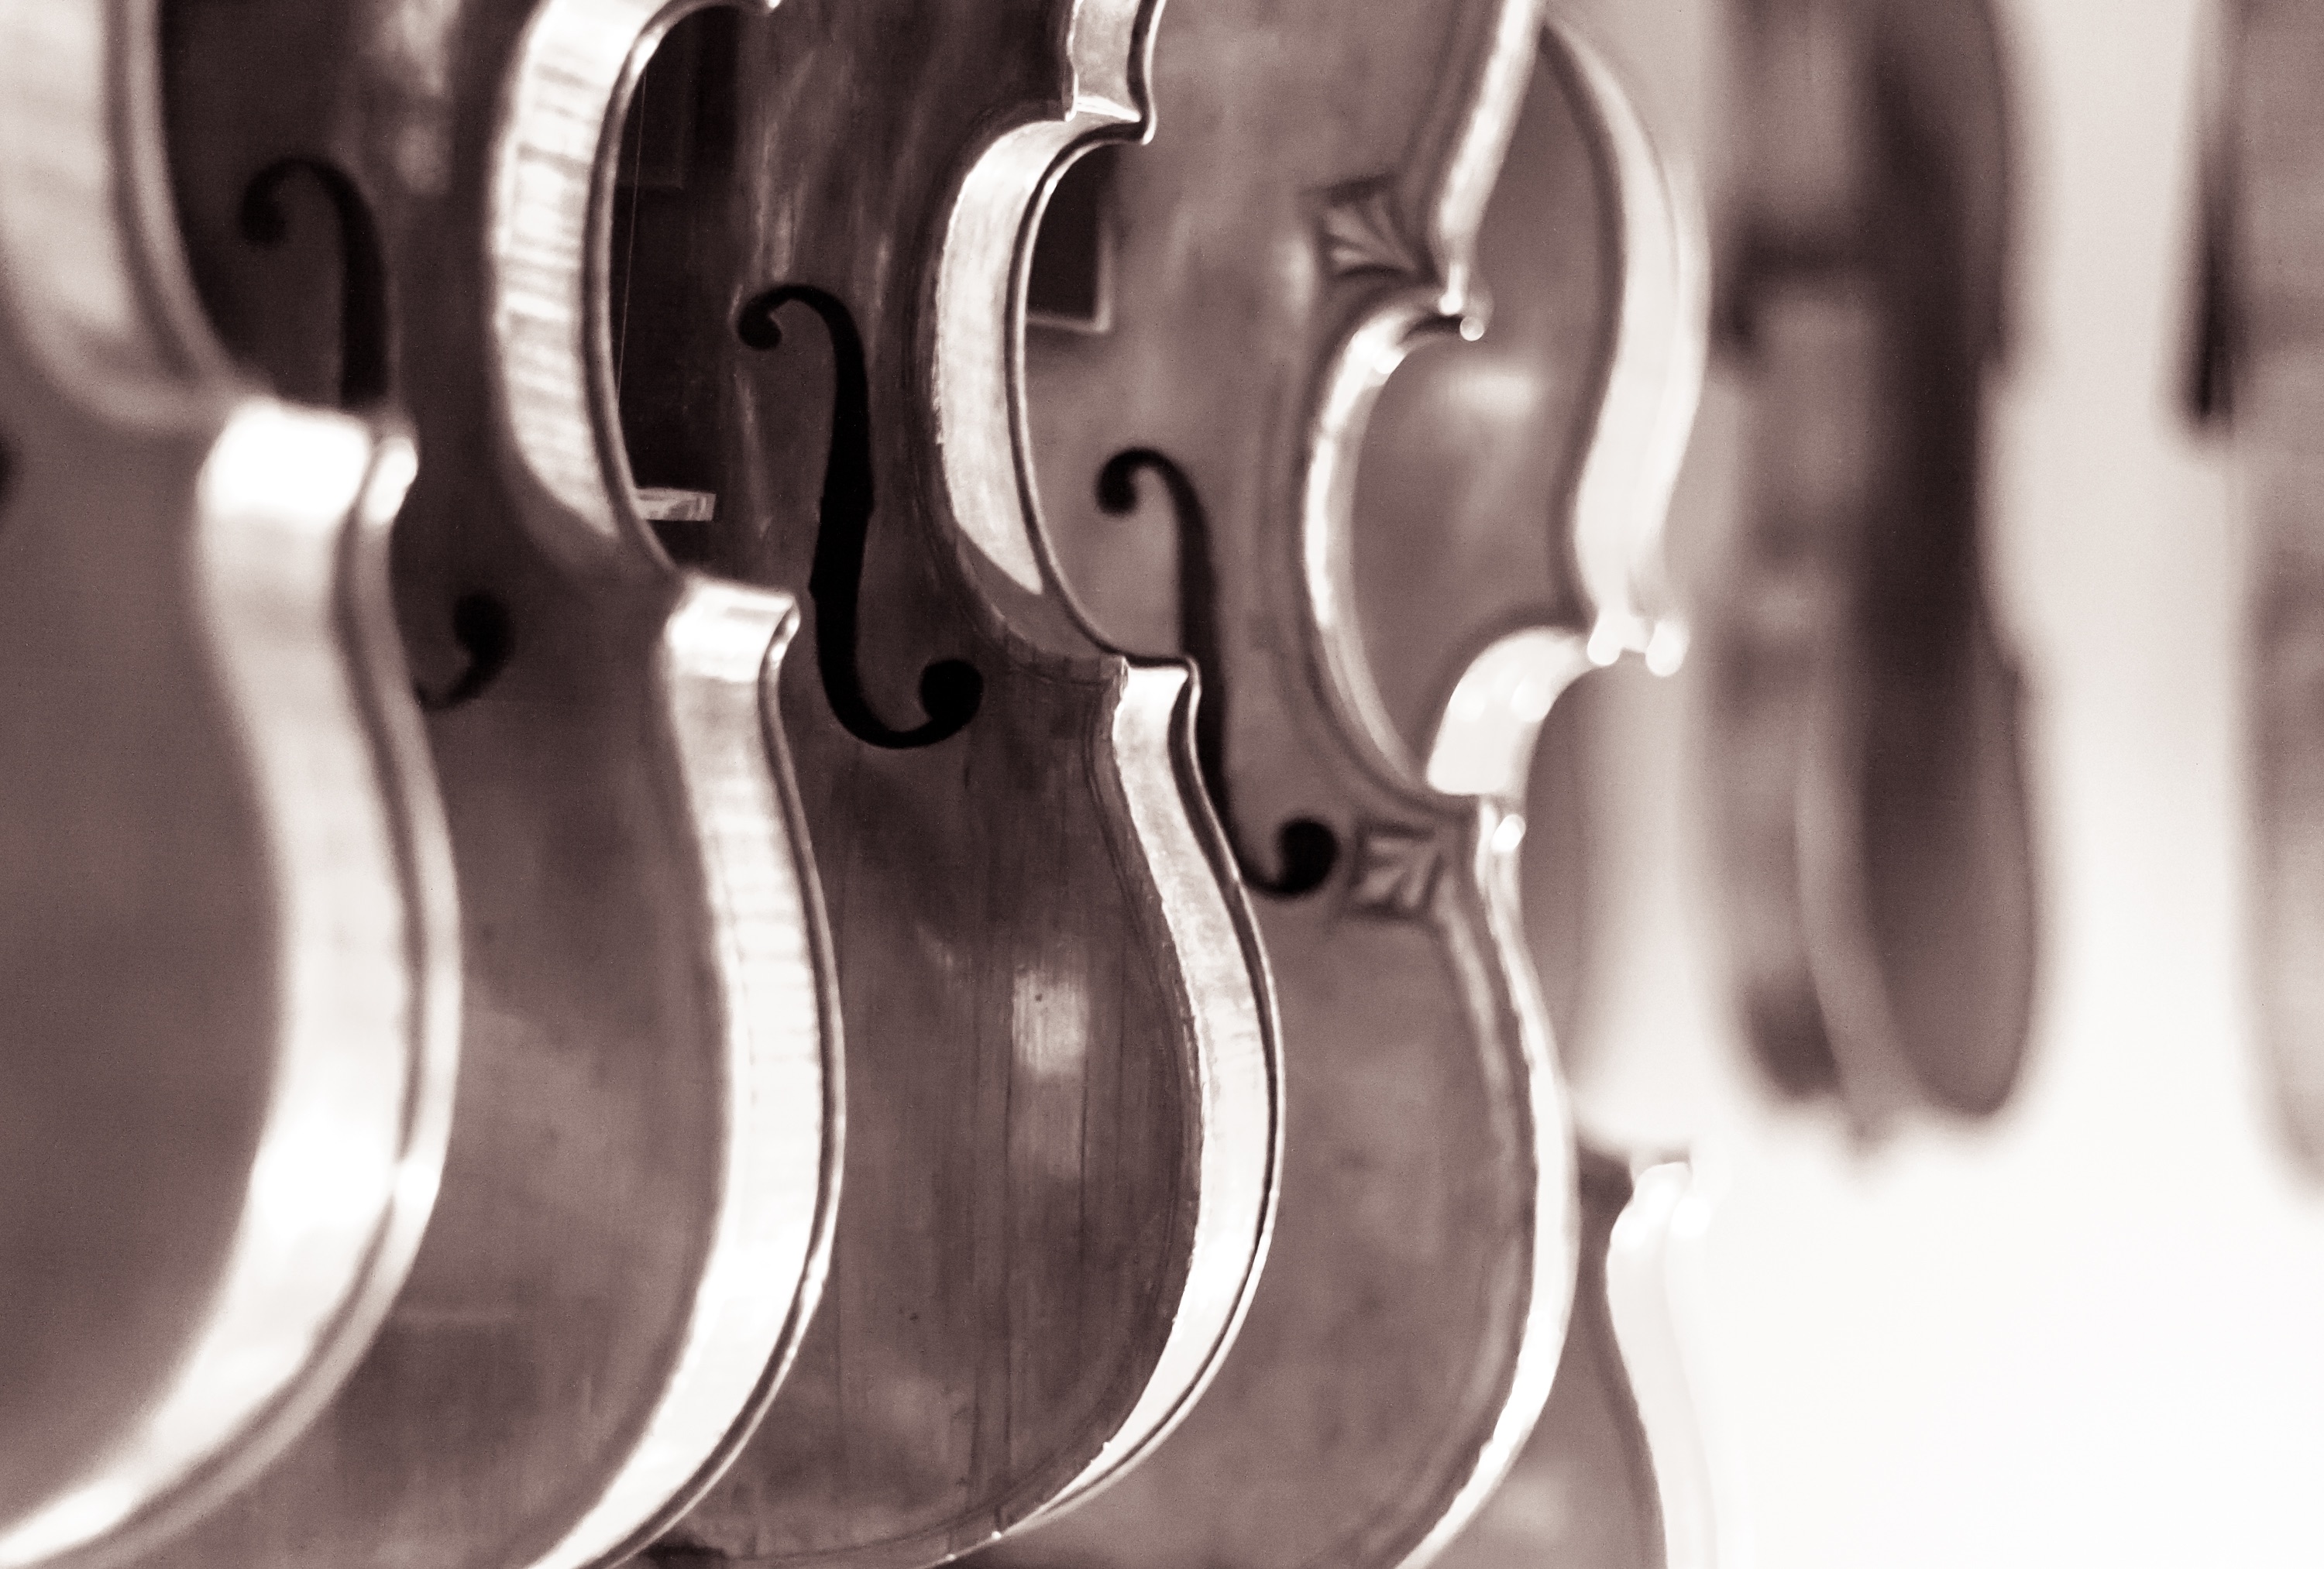
musical instrument, string instrument, bowed string instrument, violin, wheel, violin family, guitar, plucked string instruments, bass guitar